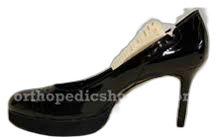
Waste category: shoes